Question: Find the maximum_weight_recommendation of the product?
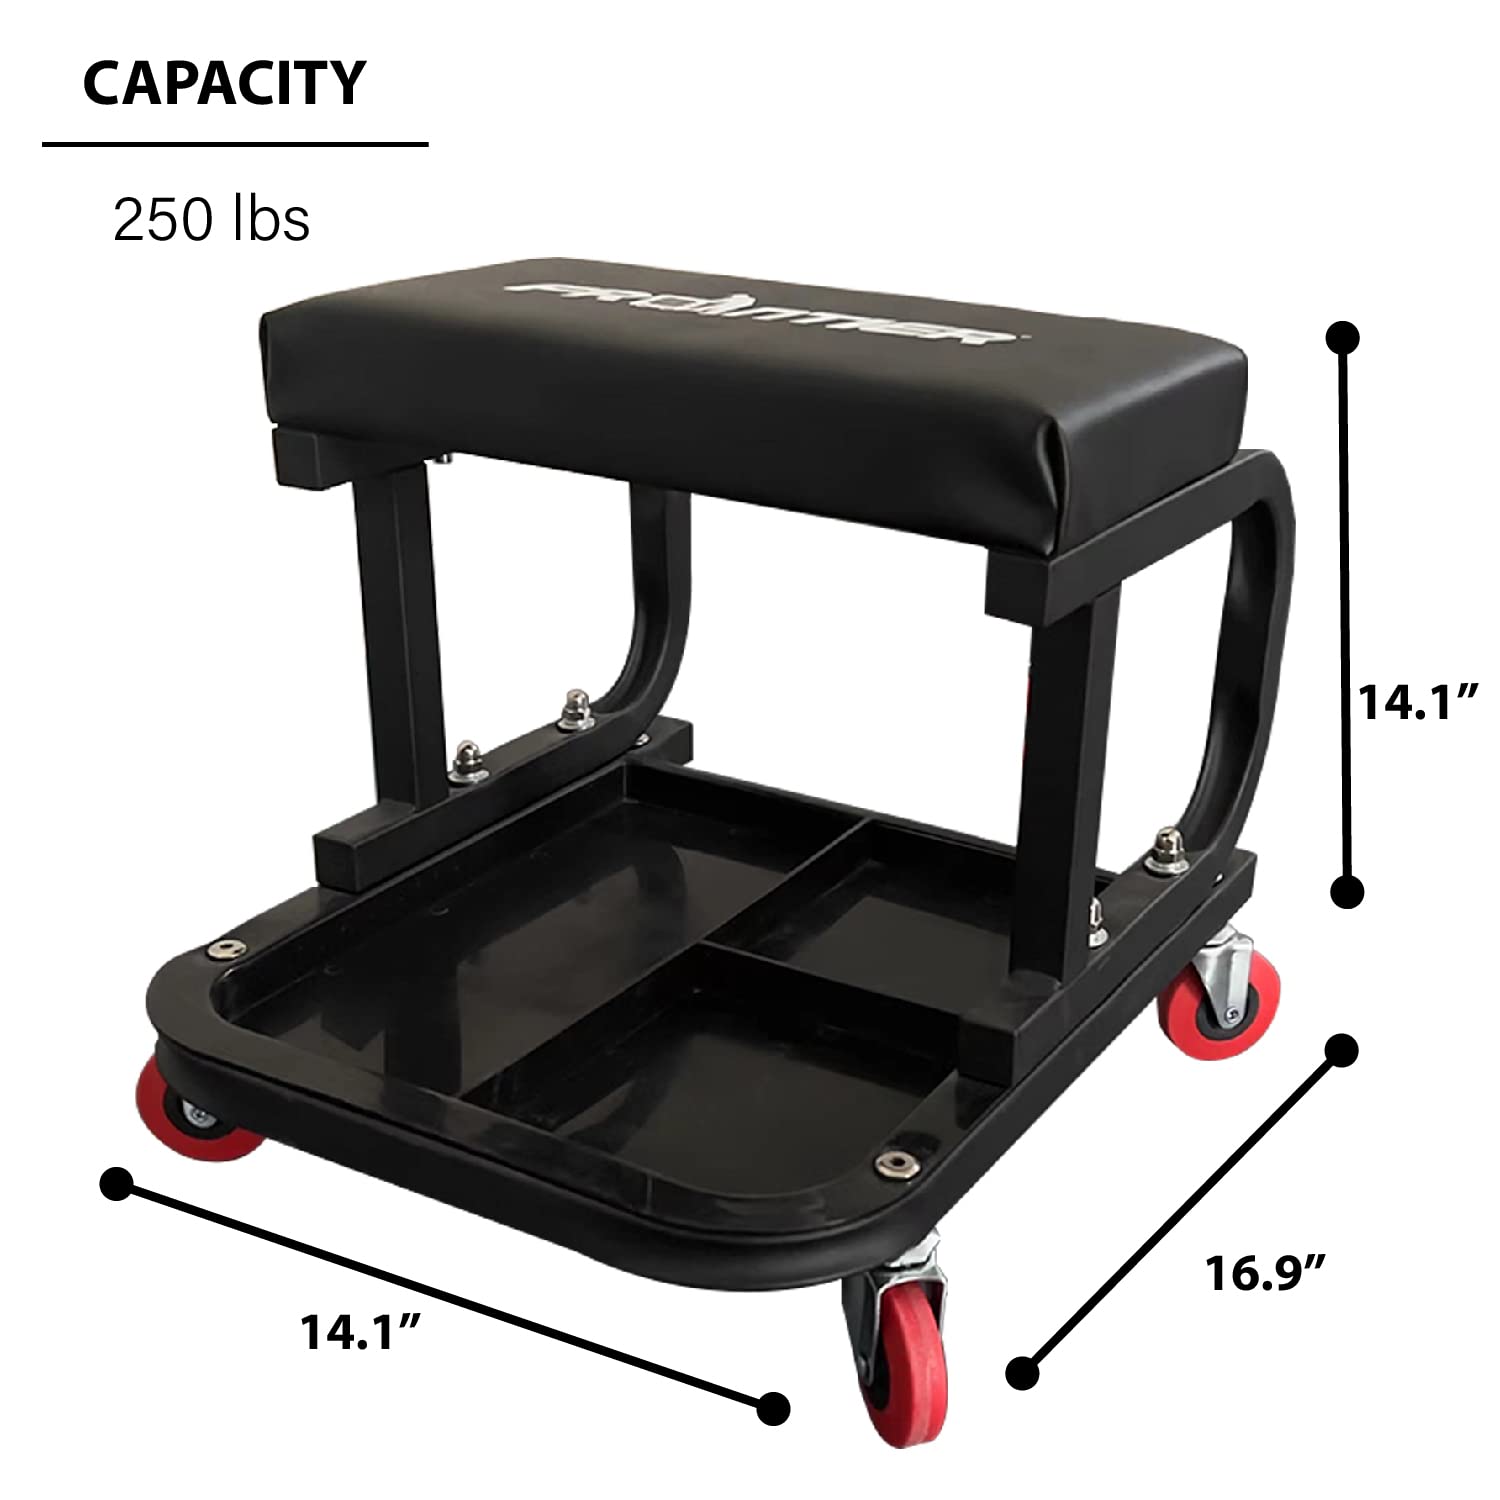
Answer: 250 pound